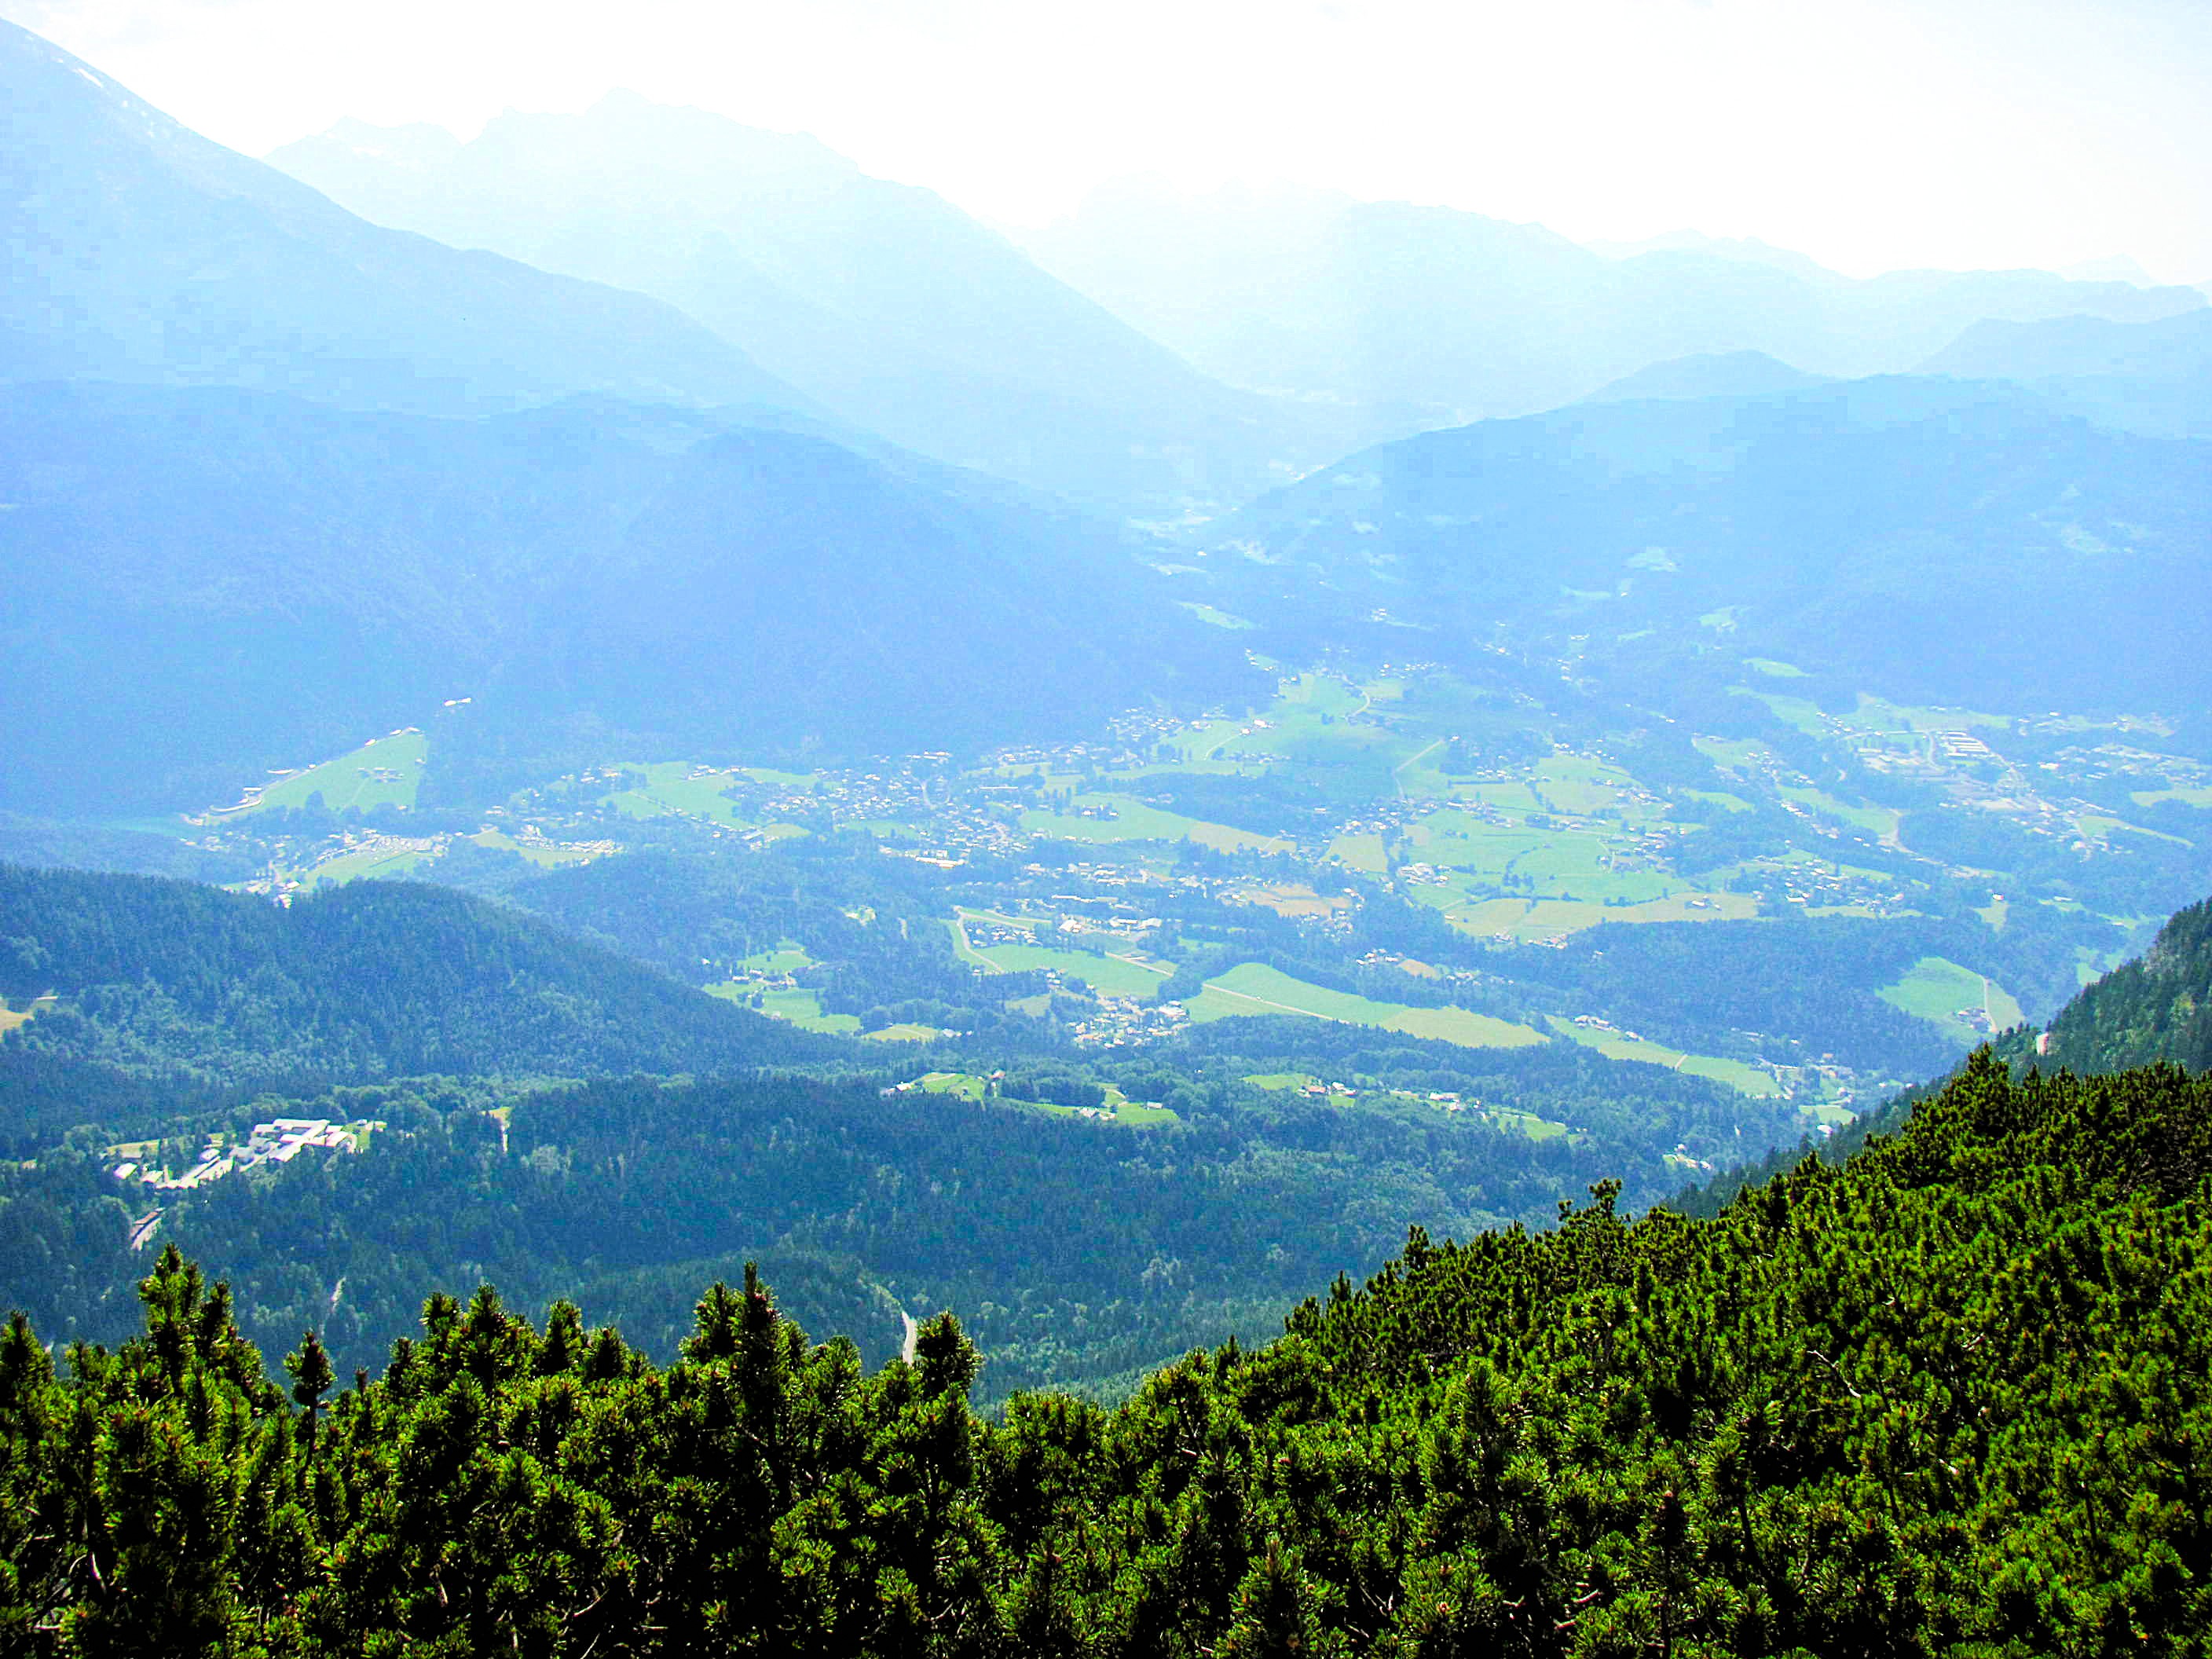
landscape, nature, forest, wilderness, mountain, hill, valley, mountain range, europe, tourism, ridge, alps, plateau, germany, bavaria, ecosystem, berchtesgaden, landform, hill station, geographical feature, atmospheric phenomenon, mountainous landforms, kehlsteinhaus